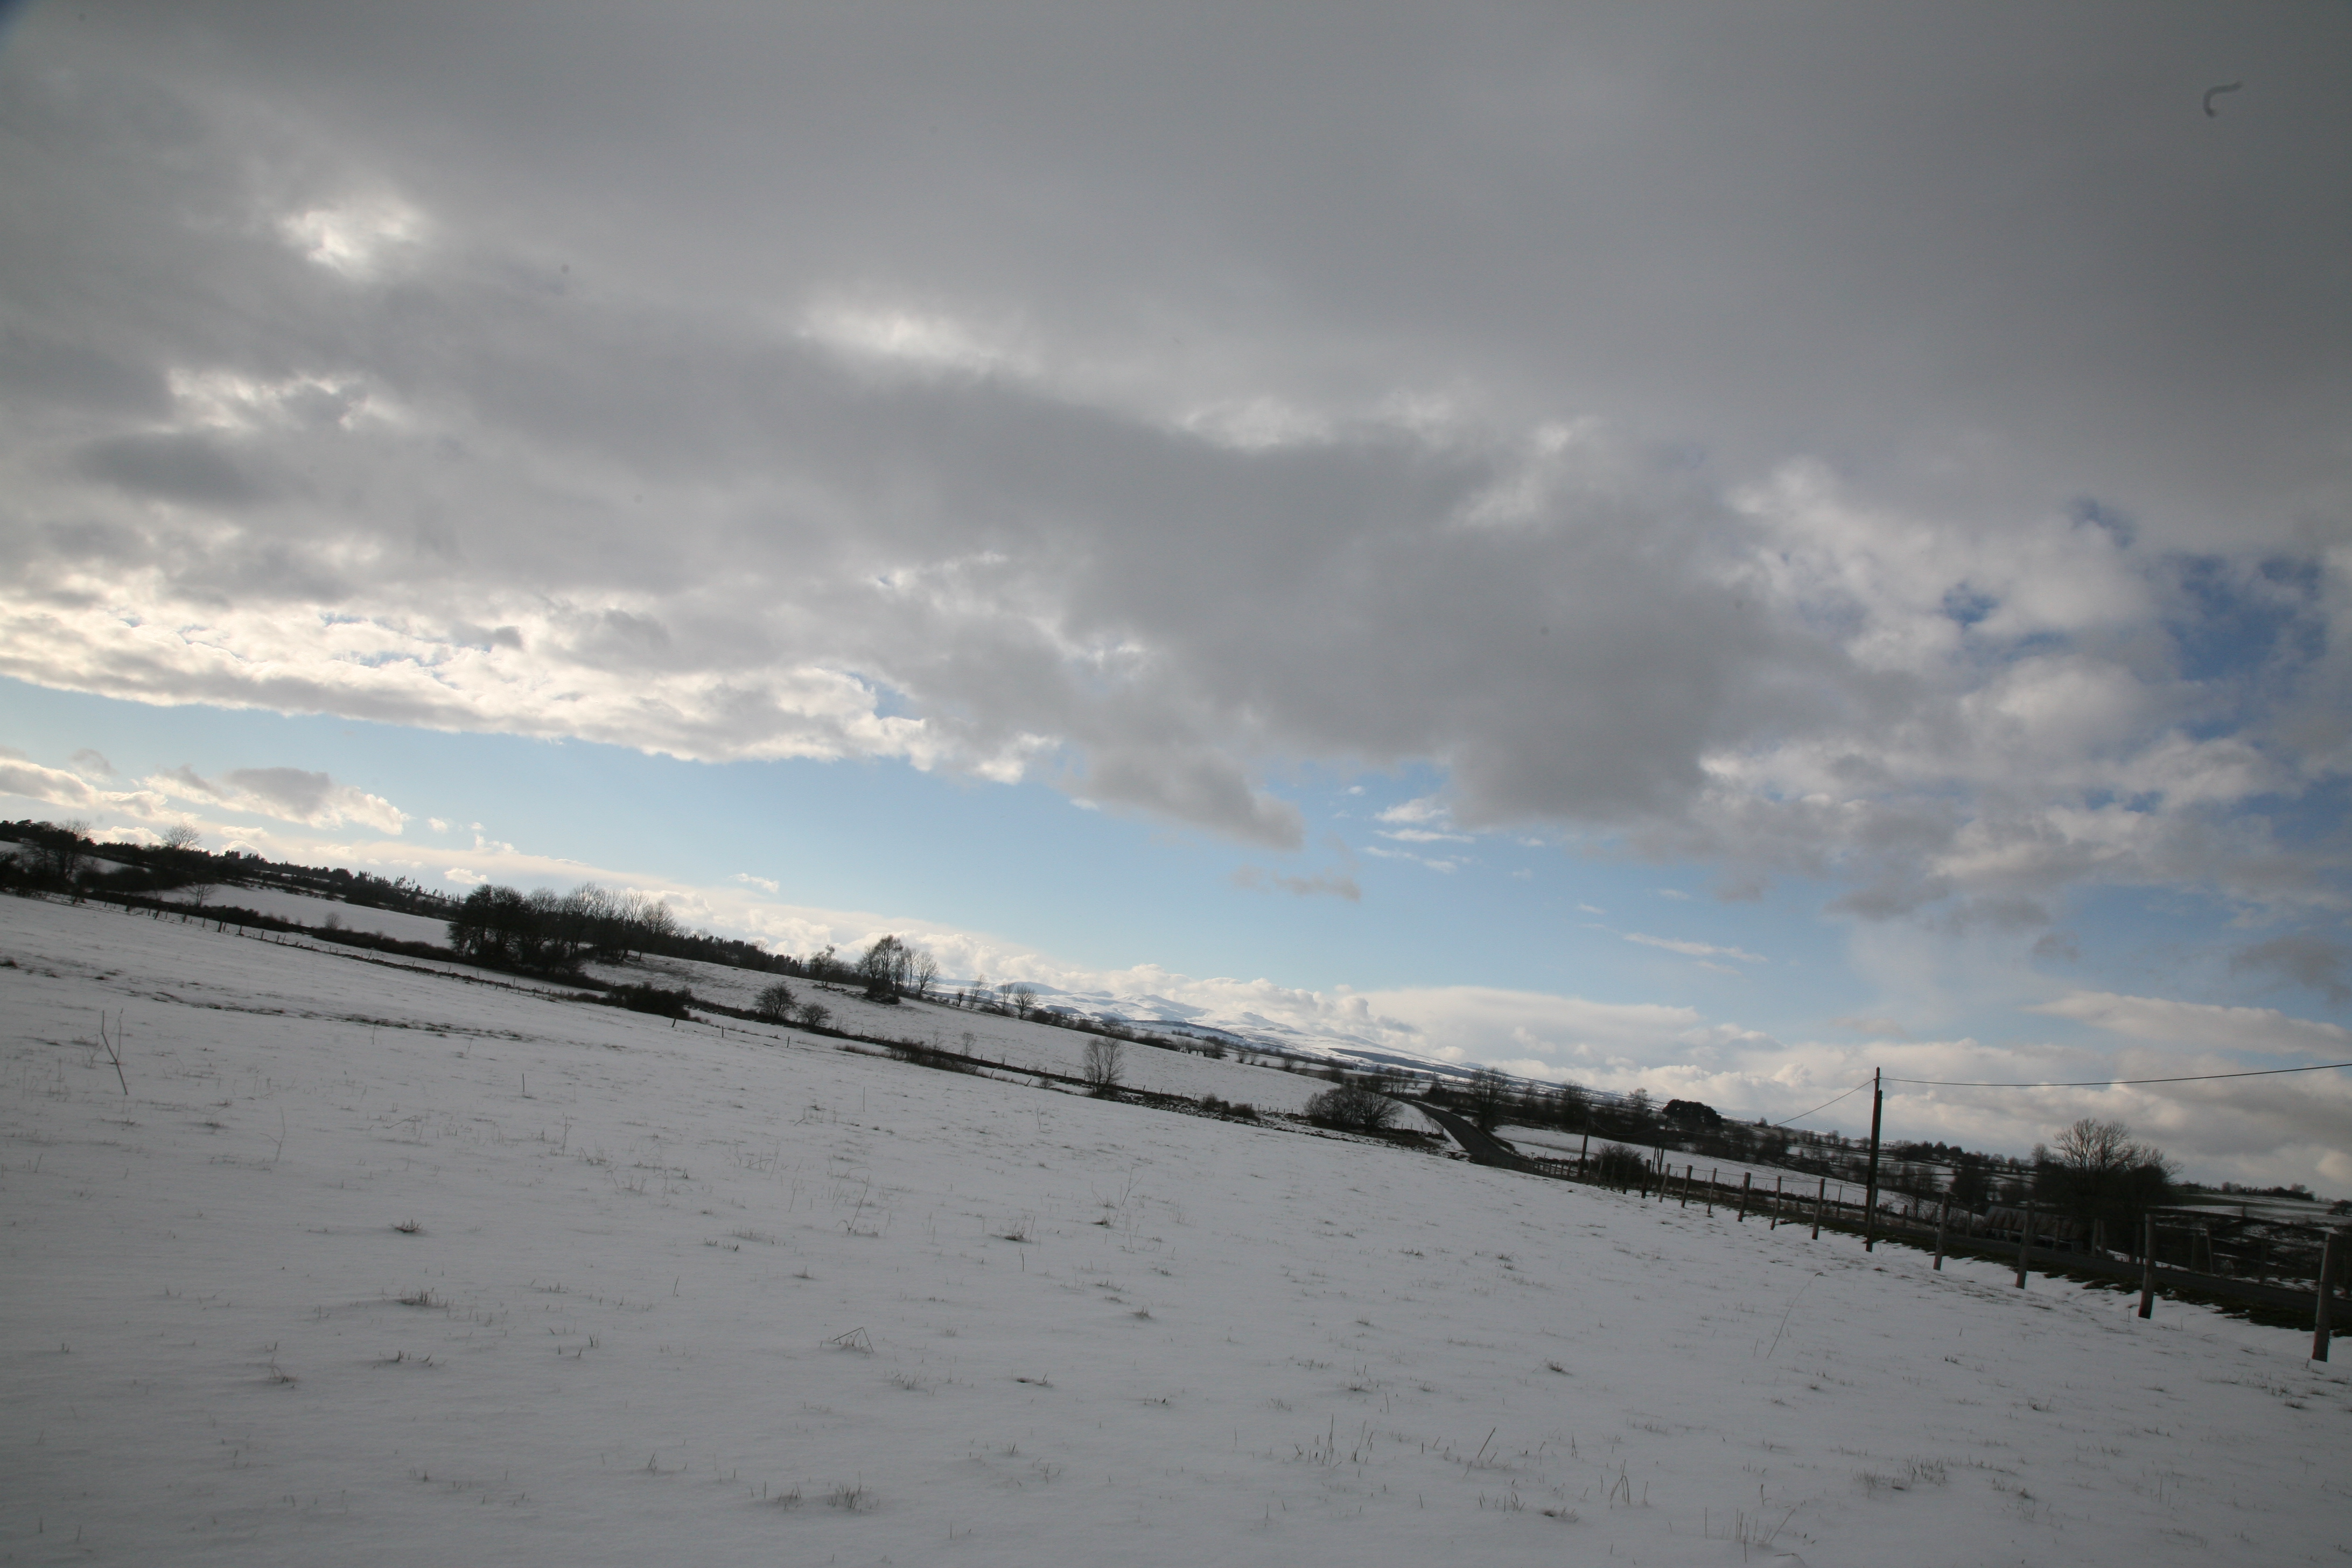
beach, sea, sand, horizon, snow, winter, cloud, sky, sunlight, morning, shore, wave, lake, dusk, france, reflection, weather, season, fields, auvergne, nuage, hiver, neige, champs, cantal, mudflat